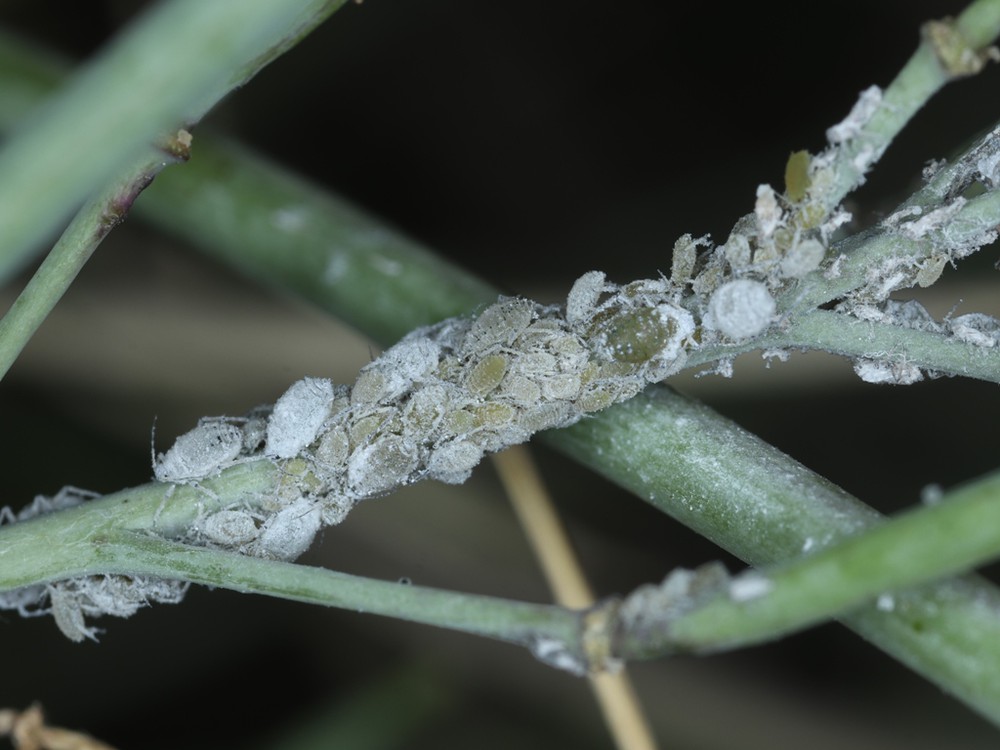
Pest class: cabbage_aphid